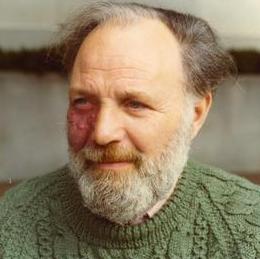
Age: 52